Christian Jolly

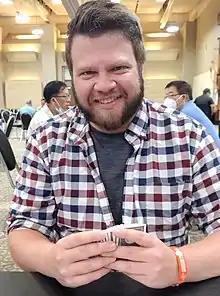
Christian Jolly

Christian Jolly is an American North American champion bridge player.